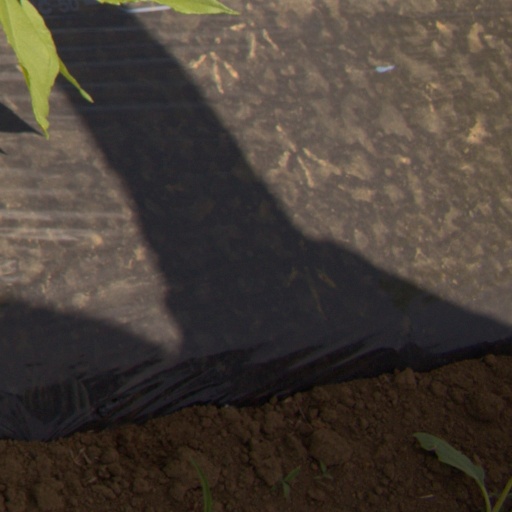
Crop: Jerusalem artichoke